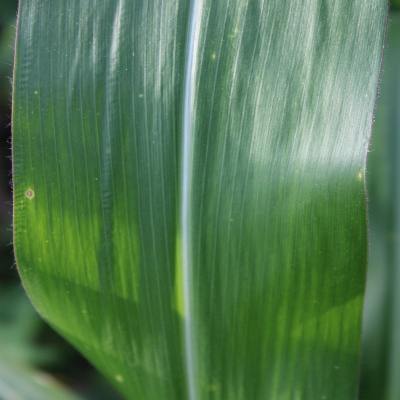
Crop: Maize
Condition: leaf spot